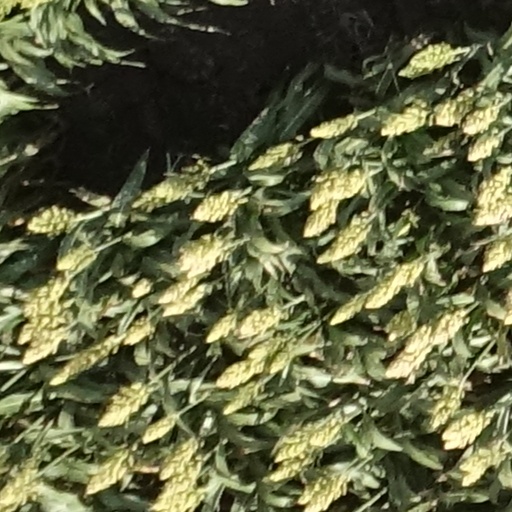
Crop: sorghum